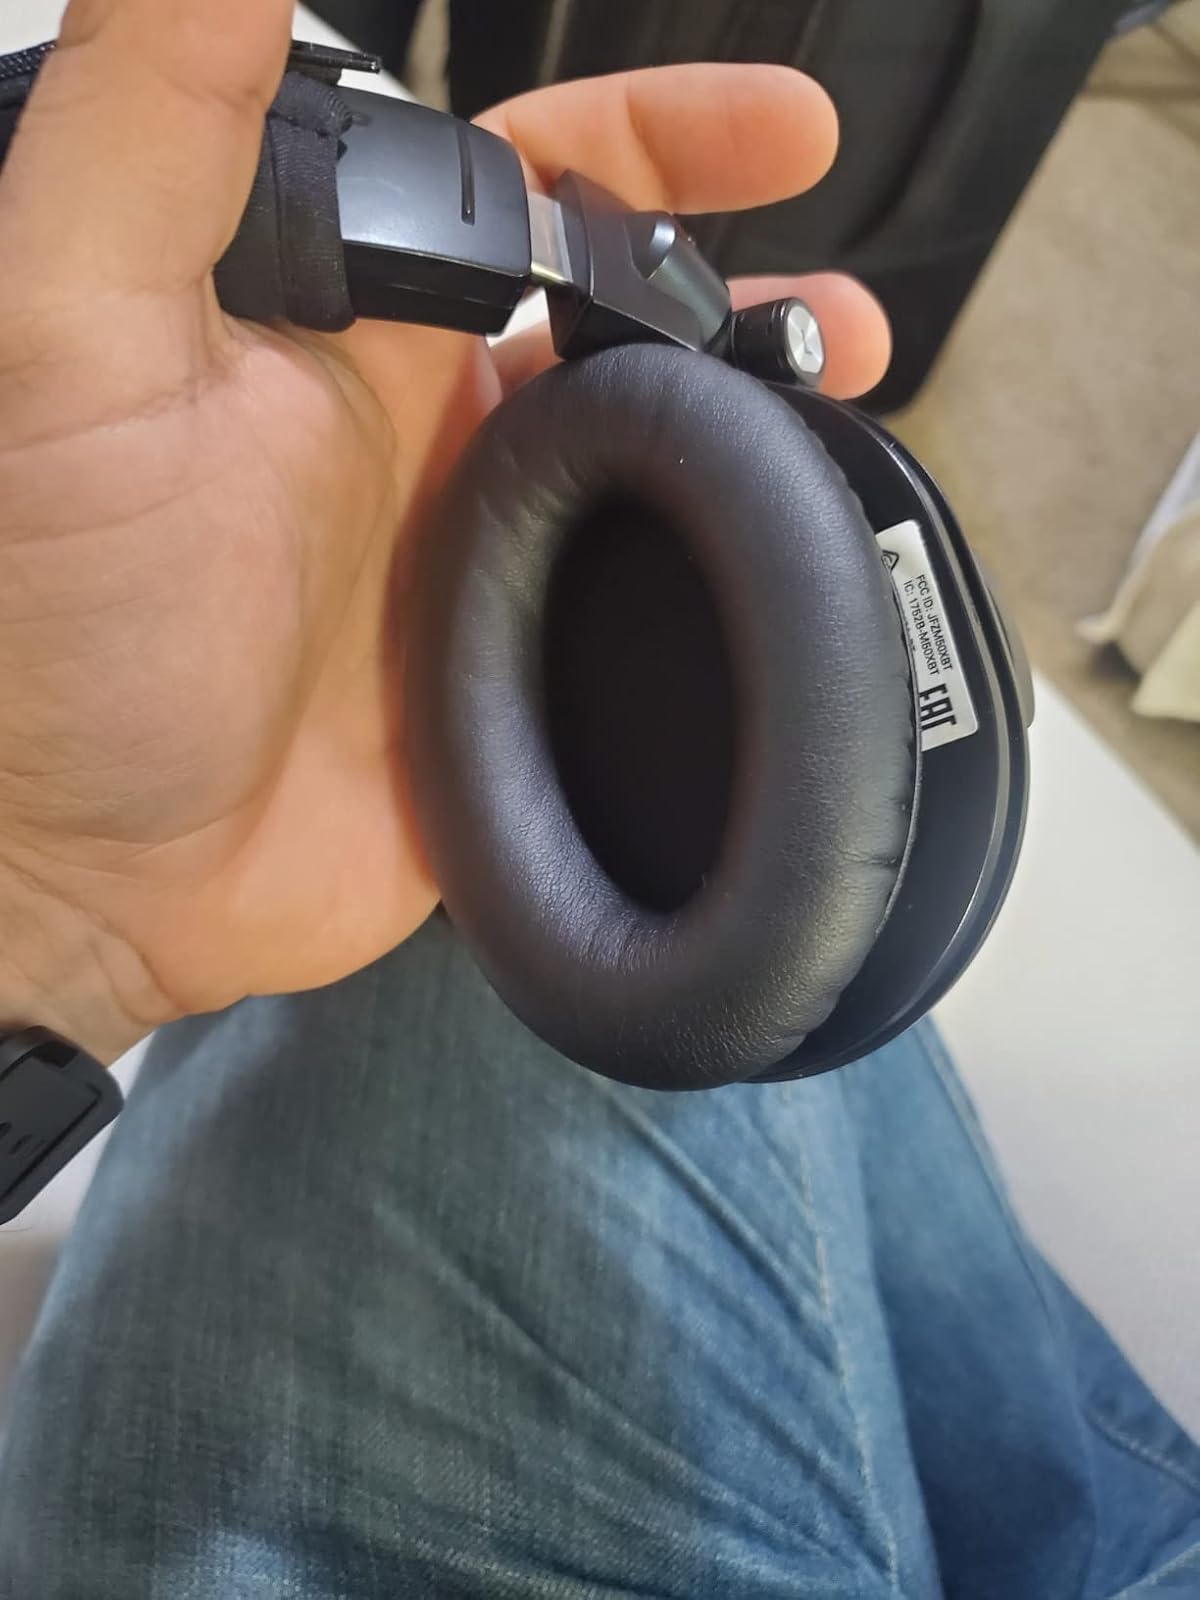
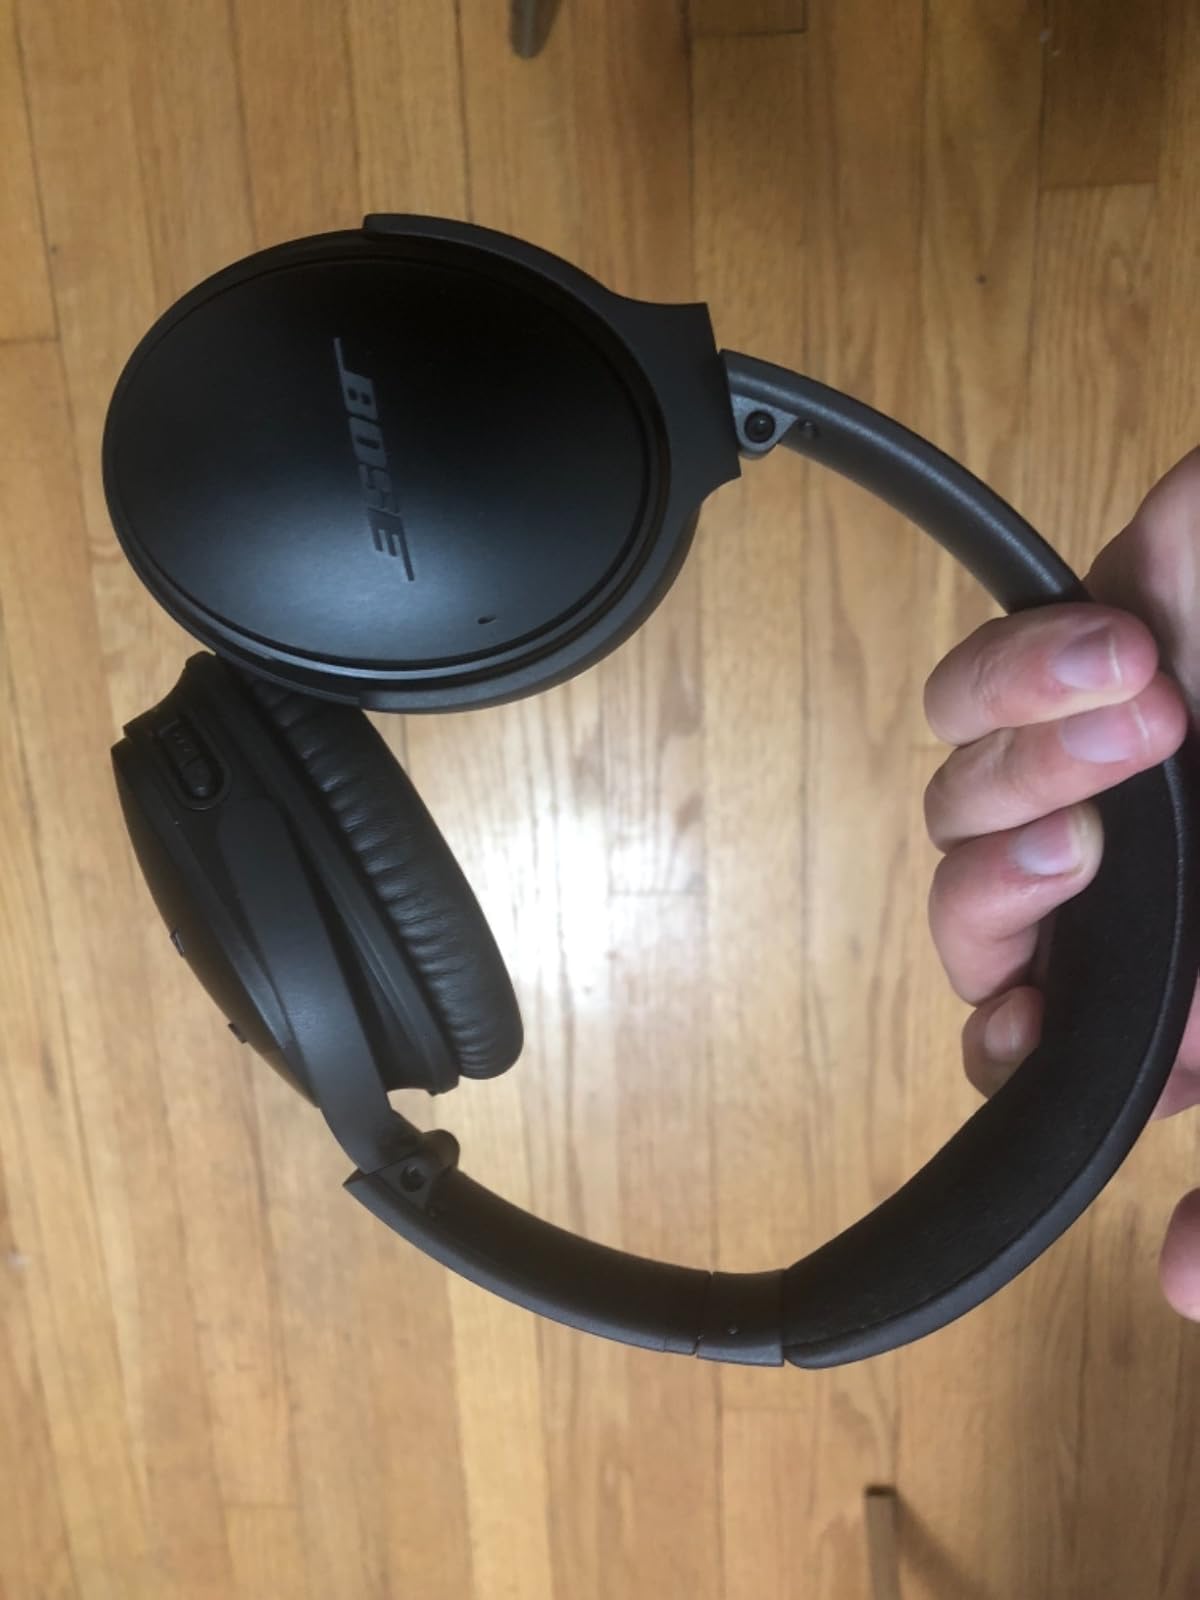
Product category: headphones
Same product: no